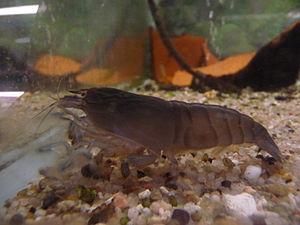
La Crevette bleue du Gabon, ou Crevette balais, est une espèce de crevettes d'eau douce du genre Atya appartenant à la famille des Atyidae.
Atya est un genre de crevettes d'eau douce appartenant à la famille des Atyidae.